INS Jyoti

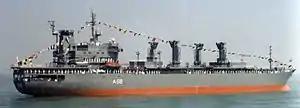
INS "Jyoti" in a previous grey livery

Growth in the India-Philippines relations broadened ways for the cooperation between navies. Three Indian naval ships - , and INS "Jyoti" visited the Philippines from 24–27 October 1998.